Charles Sumner

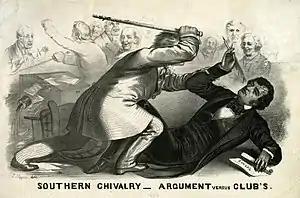
Lithograph of Preston Brooks' 1856 attack on Sumner

On the afternoon of May 22, Representative Preston Brooks, Butler's first cousin once removed, confronted Sumner in the Senate chamber and beat him severely on the head, using a thick gutta-percha cane with a gold head. Sumner was knocked down and trapped under the heavy desk, which was bolted to the floor. Blinded by his own blood, he staggered up the aisle and collapsed into unconsciousness. Brooks continued to beat the motionless Sumner until his cane broke, at which point he continued to strike Sumner with the remaining piece. Several other senators attempted to help Sumner, but were blocked by Laurence Keitt, who brandished a pistol and shouted, "Let them be!"